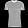
Label: T - shirt / top